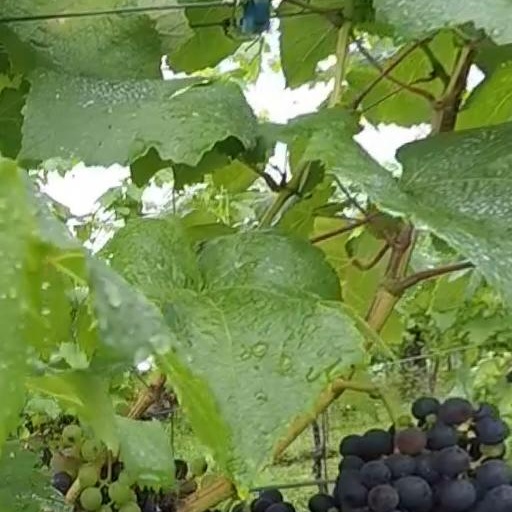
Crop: grape